Question: Please indicate a possible affordance area of the jump_skateboard that can be used for standing on
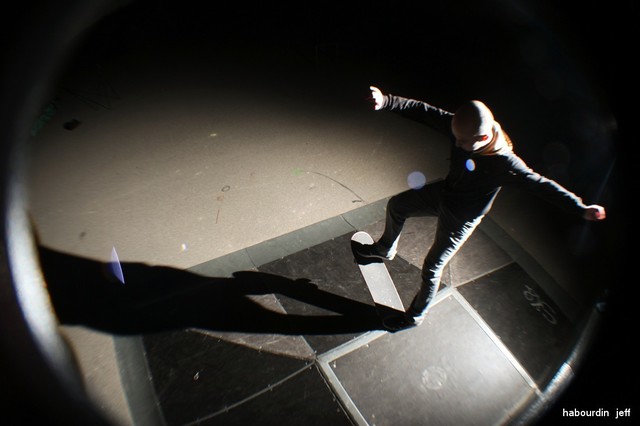
Answer: [348, 230, 408, 333]